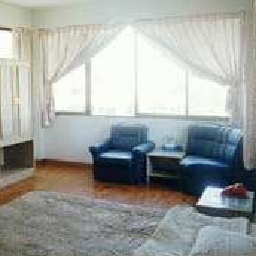
Room type: livingroom